Zinc

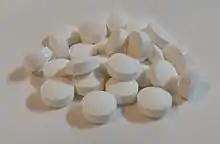
Zinc gluconate supplement pills

Roughly one quarter of all zinc output in the United States in 2009 was consumed in zinc compounds; a variety of which are used industrially. Zinc oxide is widely used as a white pigment in paints and as a catalyst in the manufacture of rubber to disperse heat. Zinc oxide is used to protect rubber polymers and plastics from ultraviolet radiation (UV). The semiconductor properties of zinc oxide make it useful in varistors and photocopying products. The zinc zinc-oxide cycle is a two step thermochemical process based on zinc and zinc oxide for hydrogen production.